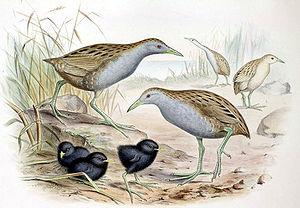
La Marouette de Laysan est une espèce éteinte d'oiseaux de la famille des Rallidae.